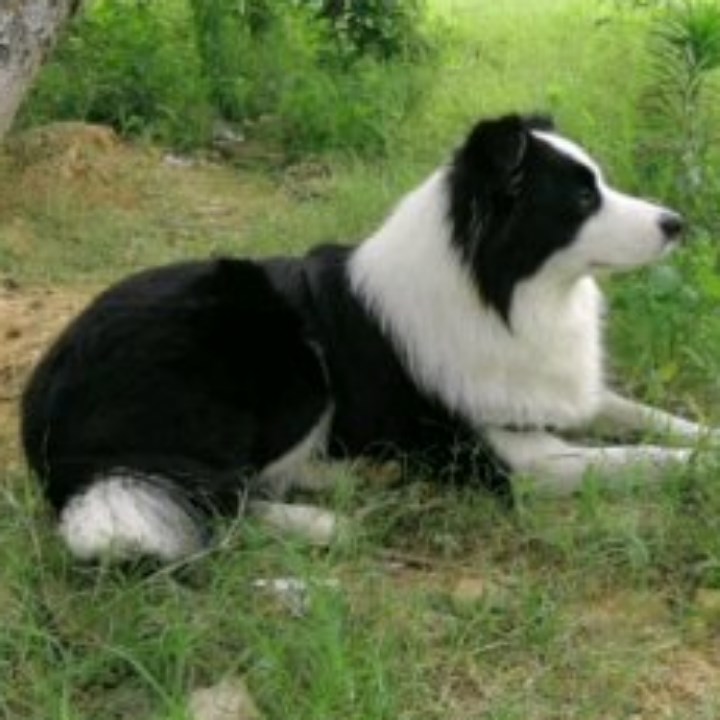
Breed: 2594-n000109-Border_collie